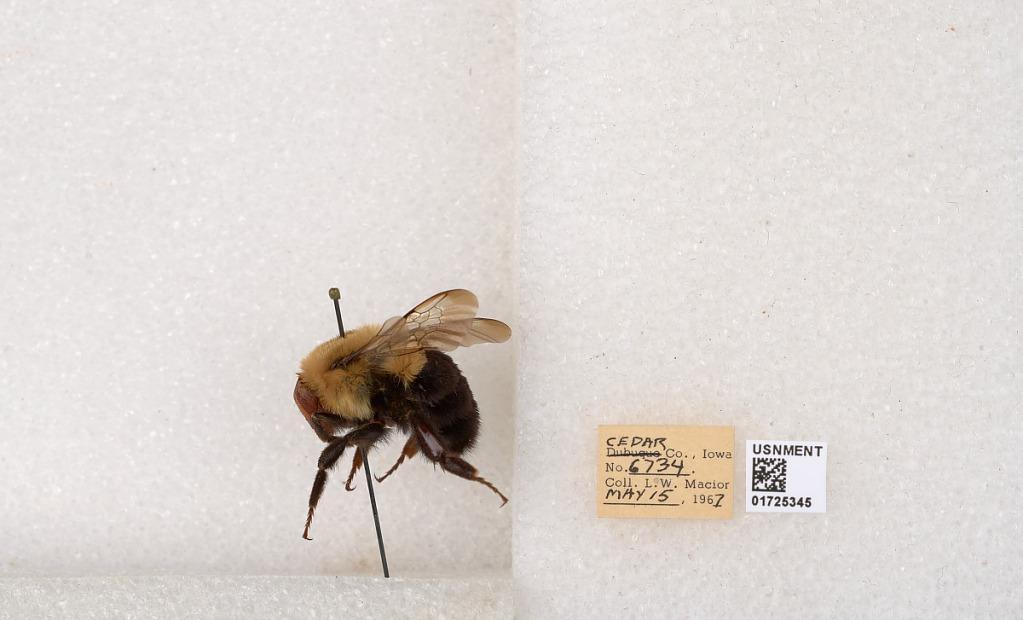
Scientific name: Bombus impatiens Cresson
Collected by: L. Macior
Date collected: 1967-5-15
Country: United States
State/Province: Iowa
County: Cedar
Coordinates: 41.7723, -91.1324